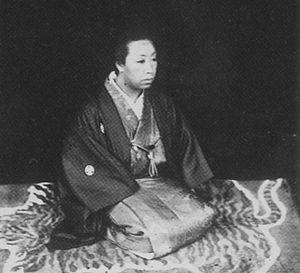
Tenshōin, née le 5 février 1836 - morte le 20 novembre 1883, aussi appelée Atsuko, est l'épouse de Tokugawa Iesada, 13ᵉ shogun du shogunat Tokugawa du Japon.